2011 Oakland general strike

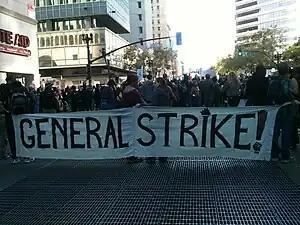
The front of a marching crowd carrying a large banner. The banner reads "General Strike!"

The 2011 Oakland general strike was a demonstration held in Oakland, California on November 2, 2011, as part of the larger Occupy Oakland movement.